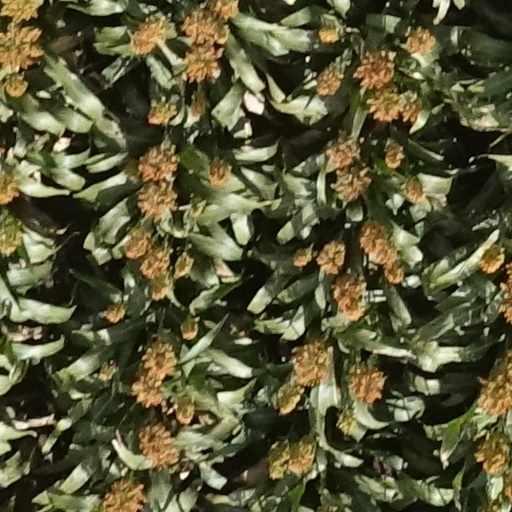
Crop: sorghum